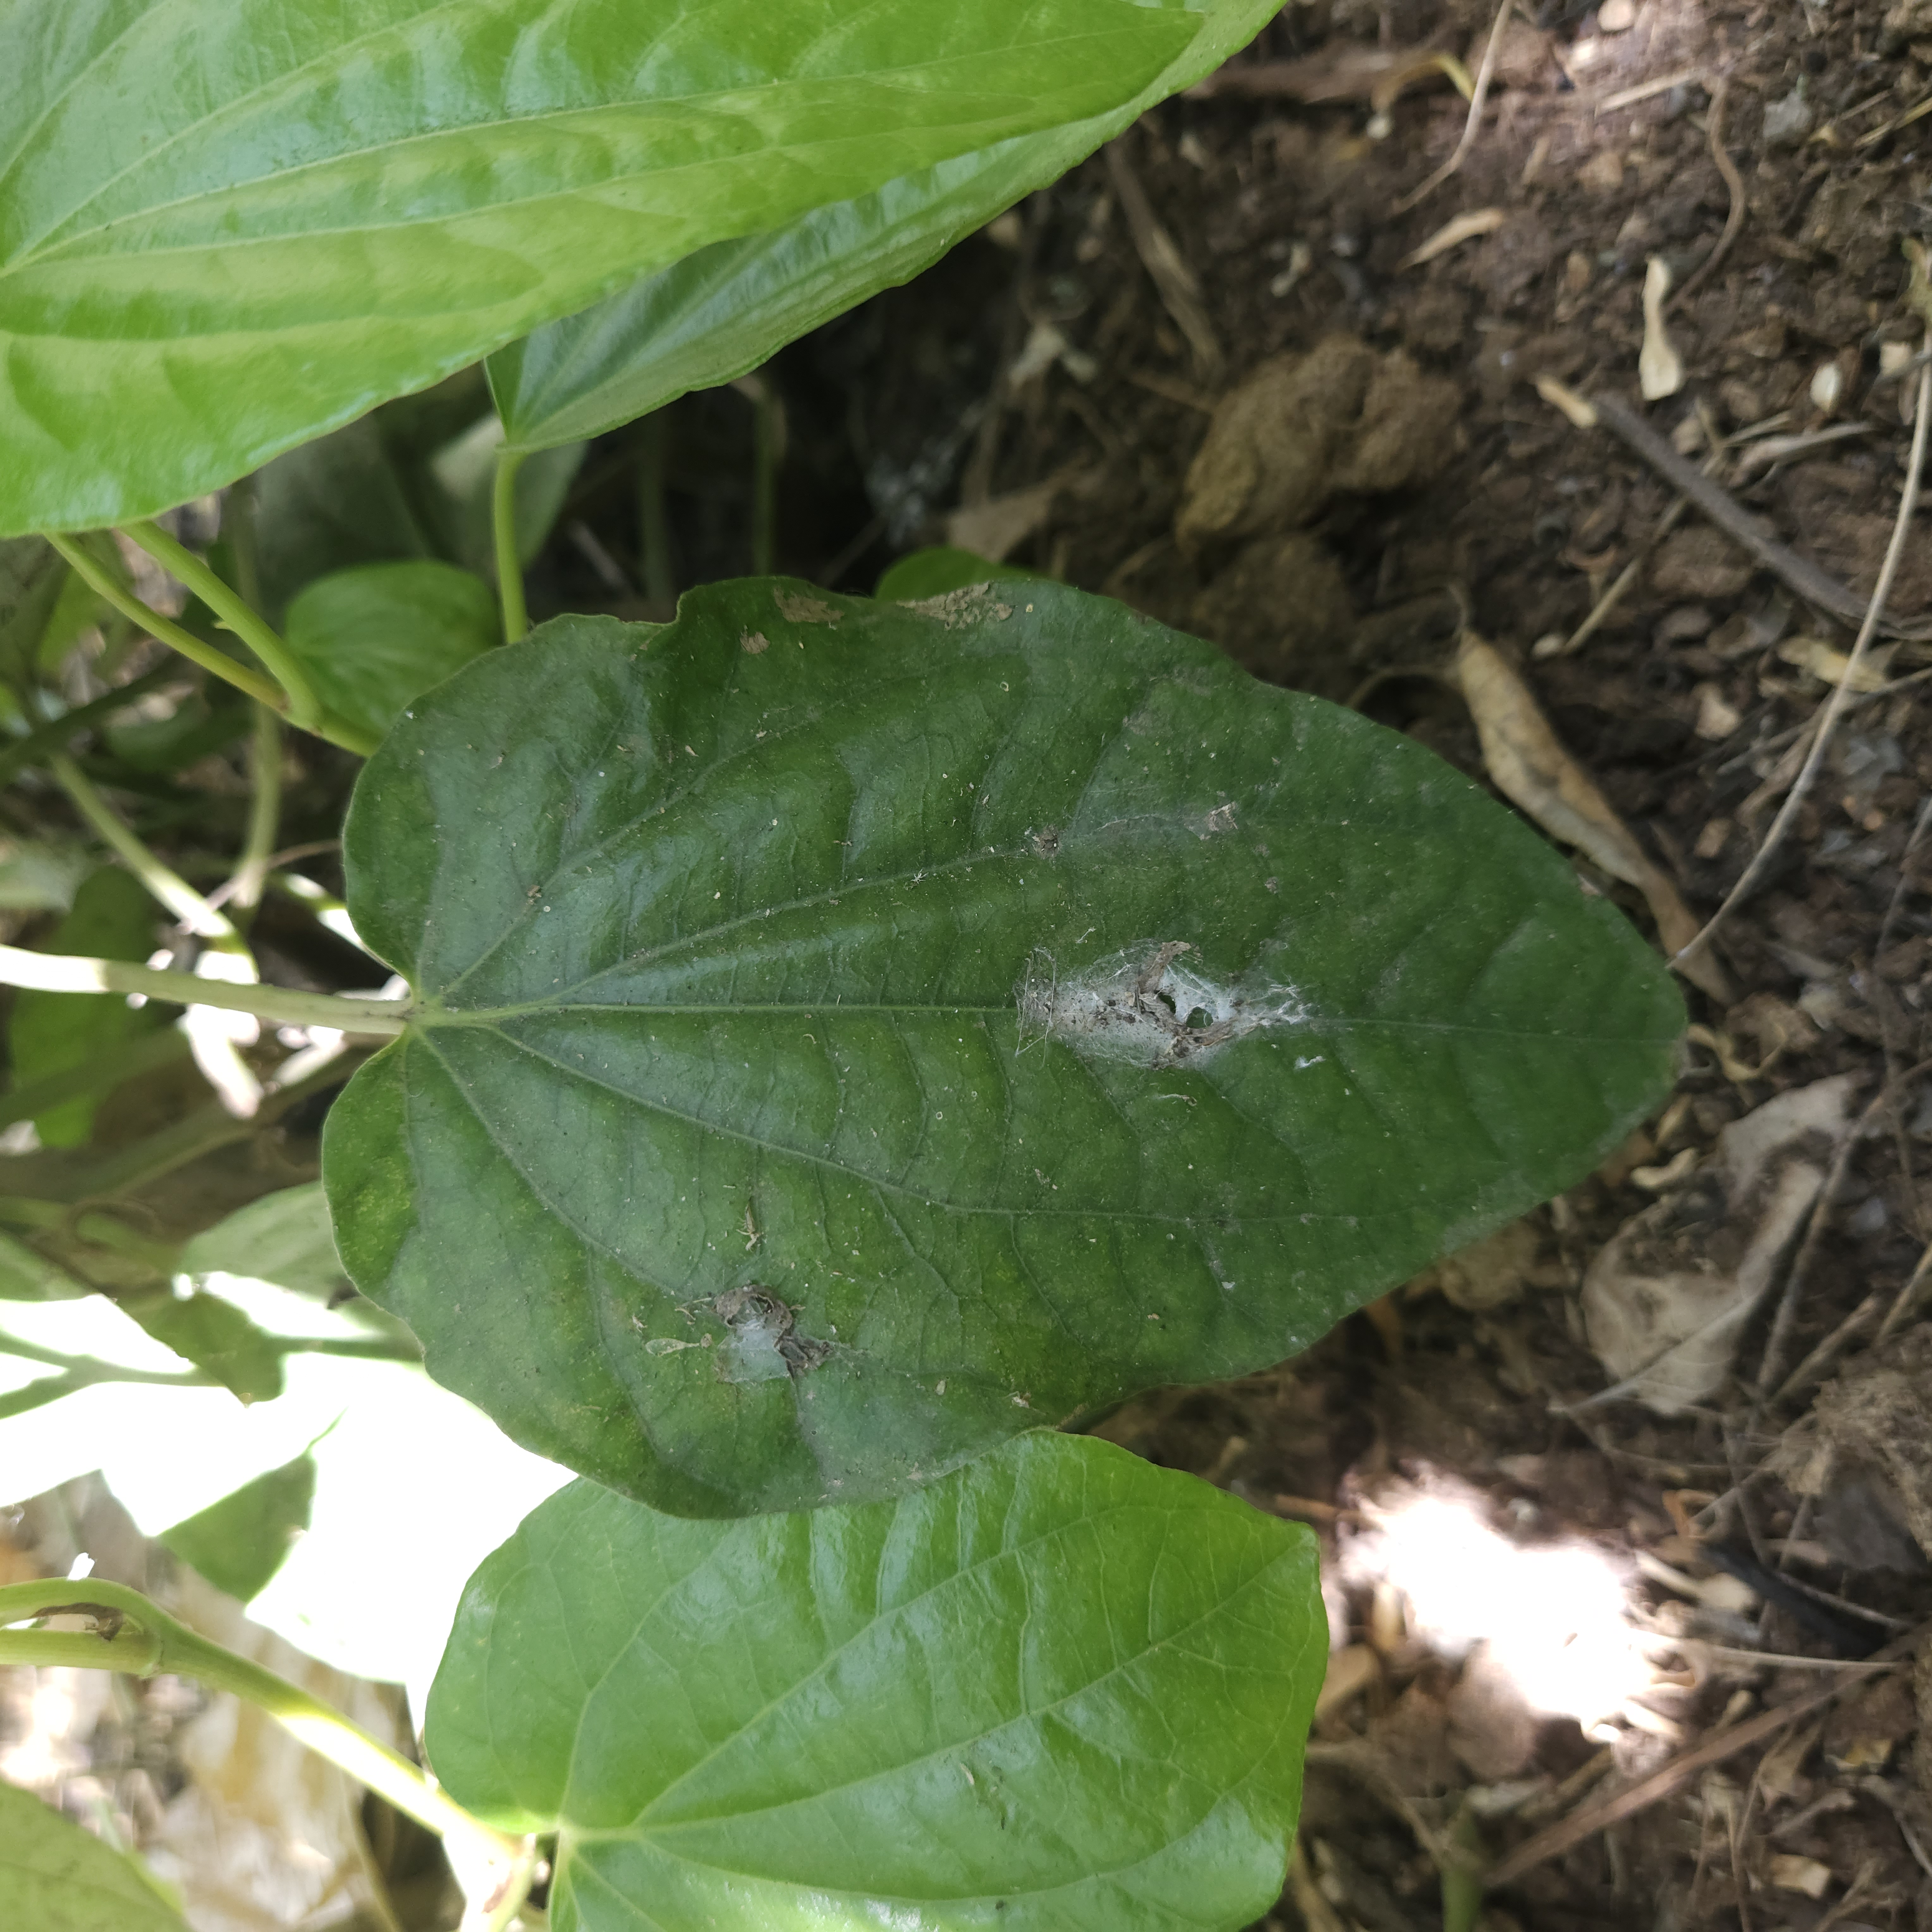
Label: Diseased